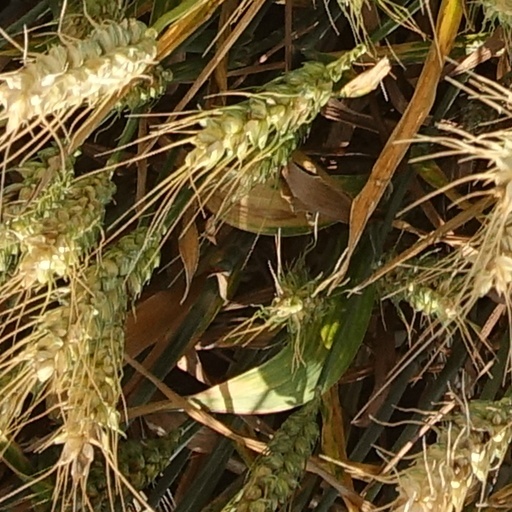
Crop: wheat